Digital humanities

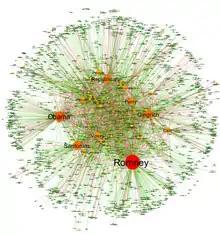
Narrative network of US Elections 2012

Digital humanities scholars use a variety of digital tools for their research, which may take place in an environment as small as a mobile device or as large as a virtual reality lab. Environments for "creating, publishing and working with digital scholarship include everything from personal equipment to institutes and software to cyberspace." Some scholars use advanced programming languages and databases, while others use less complex tools, depending on their needs. DiRT (Digital Research Tools Directory) offers a registry of digital research tools for scholars. TAPoR (Text Analysis Portal for Research) is a gateway to text analysis and retrieval tools. An accessible, free example of an online textual analysis program is Voyant Tools, which only requires the user to copy and paste either a body of text or a URL and then click the 'reveal' button to run the program. There is also an online list of online or downloadable Digital Humanities tools that are largely free, aimed toward helping students and others who lack access to funding or institutional servers. Free, open source web publishing platforms like WordPress and Omeka are also popular tools.